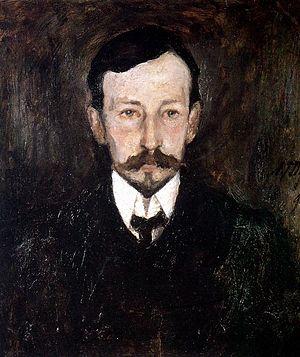
Ivan Alexeïevitch Bounine, né à Voronej le 10 octobre 1870 et mort à Paris le 8 novembre 1953, est un écrivain russe, auteur de poèmes, de nouvelles et de romans, lauréat du prix Nobel de littérature en 1933. Il est considéré comme l'un des plus grands prosateurs russes du XXᵉ siècle.